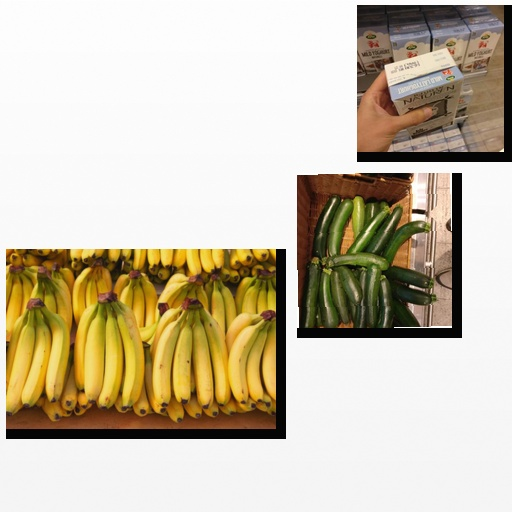
Food items: banana, natural_low_fat_yogurt, zucchini